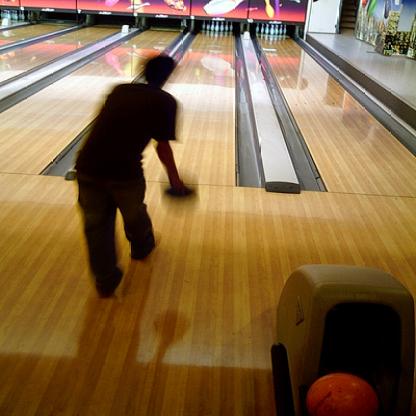
Scene: Indoor